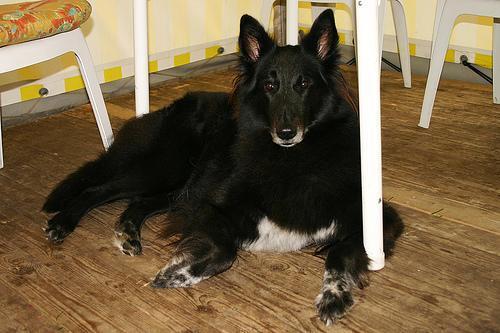
groenendael